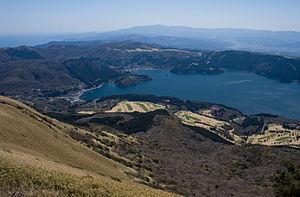
Lac Ashi, Hakone, Kanagawa, Japon.日本語: 箱根駒ヶ岳山頂から見た芦ノ湖